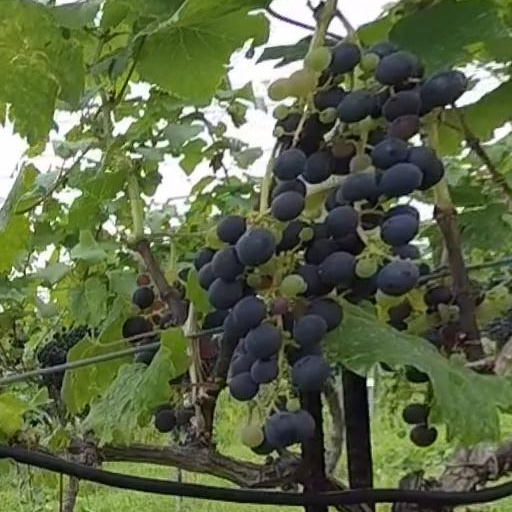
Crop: grape